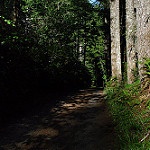
Label: forest